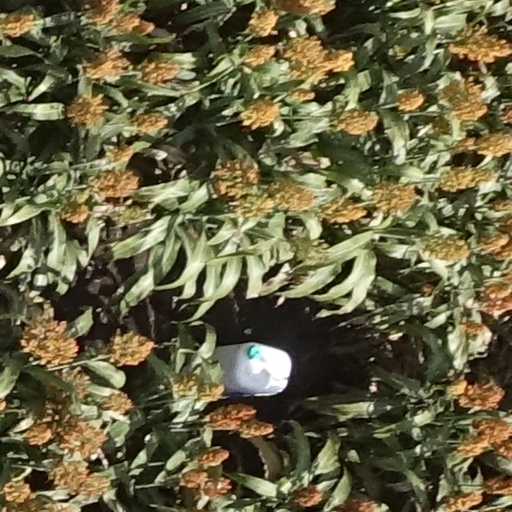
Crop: sorghum